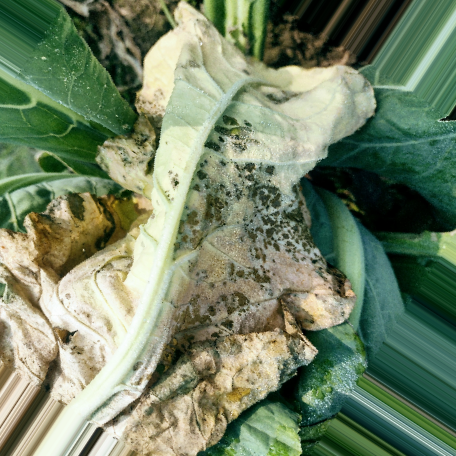
Label: Downy Mildew